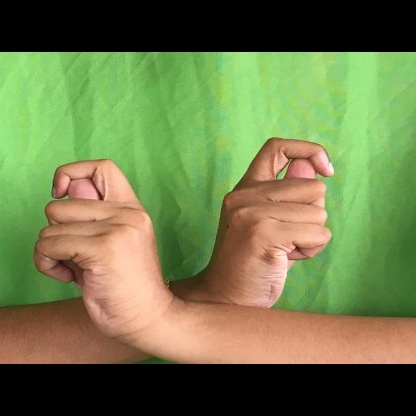
Mudra: Berunda